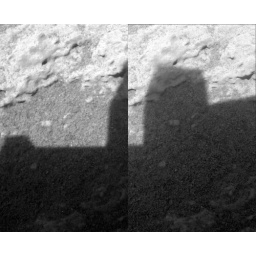
3D closeup of rock at base of homeplate, Gusev crater, Mars. Taken by Spirit February 8, 2006.